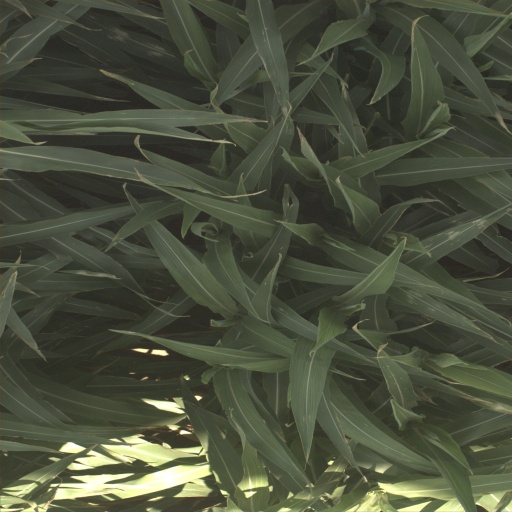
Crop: sorghum